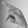
ASL letter: P